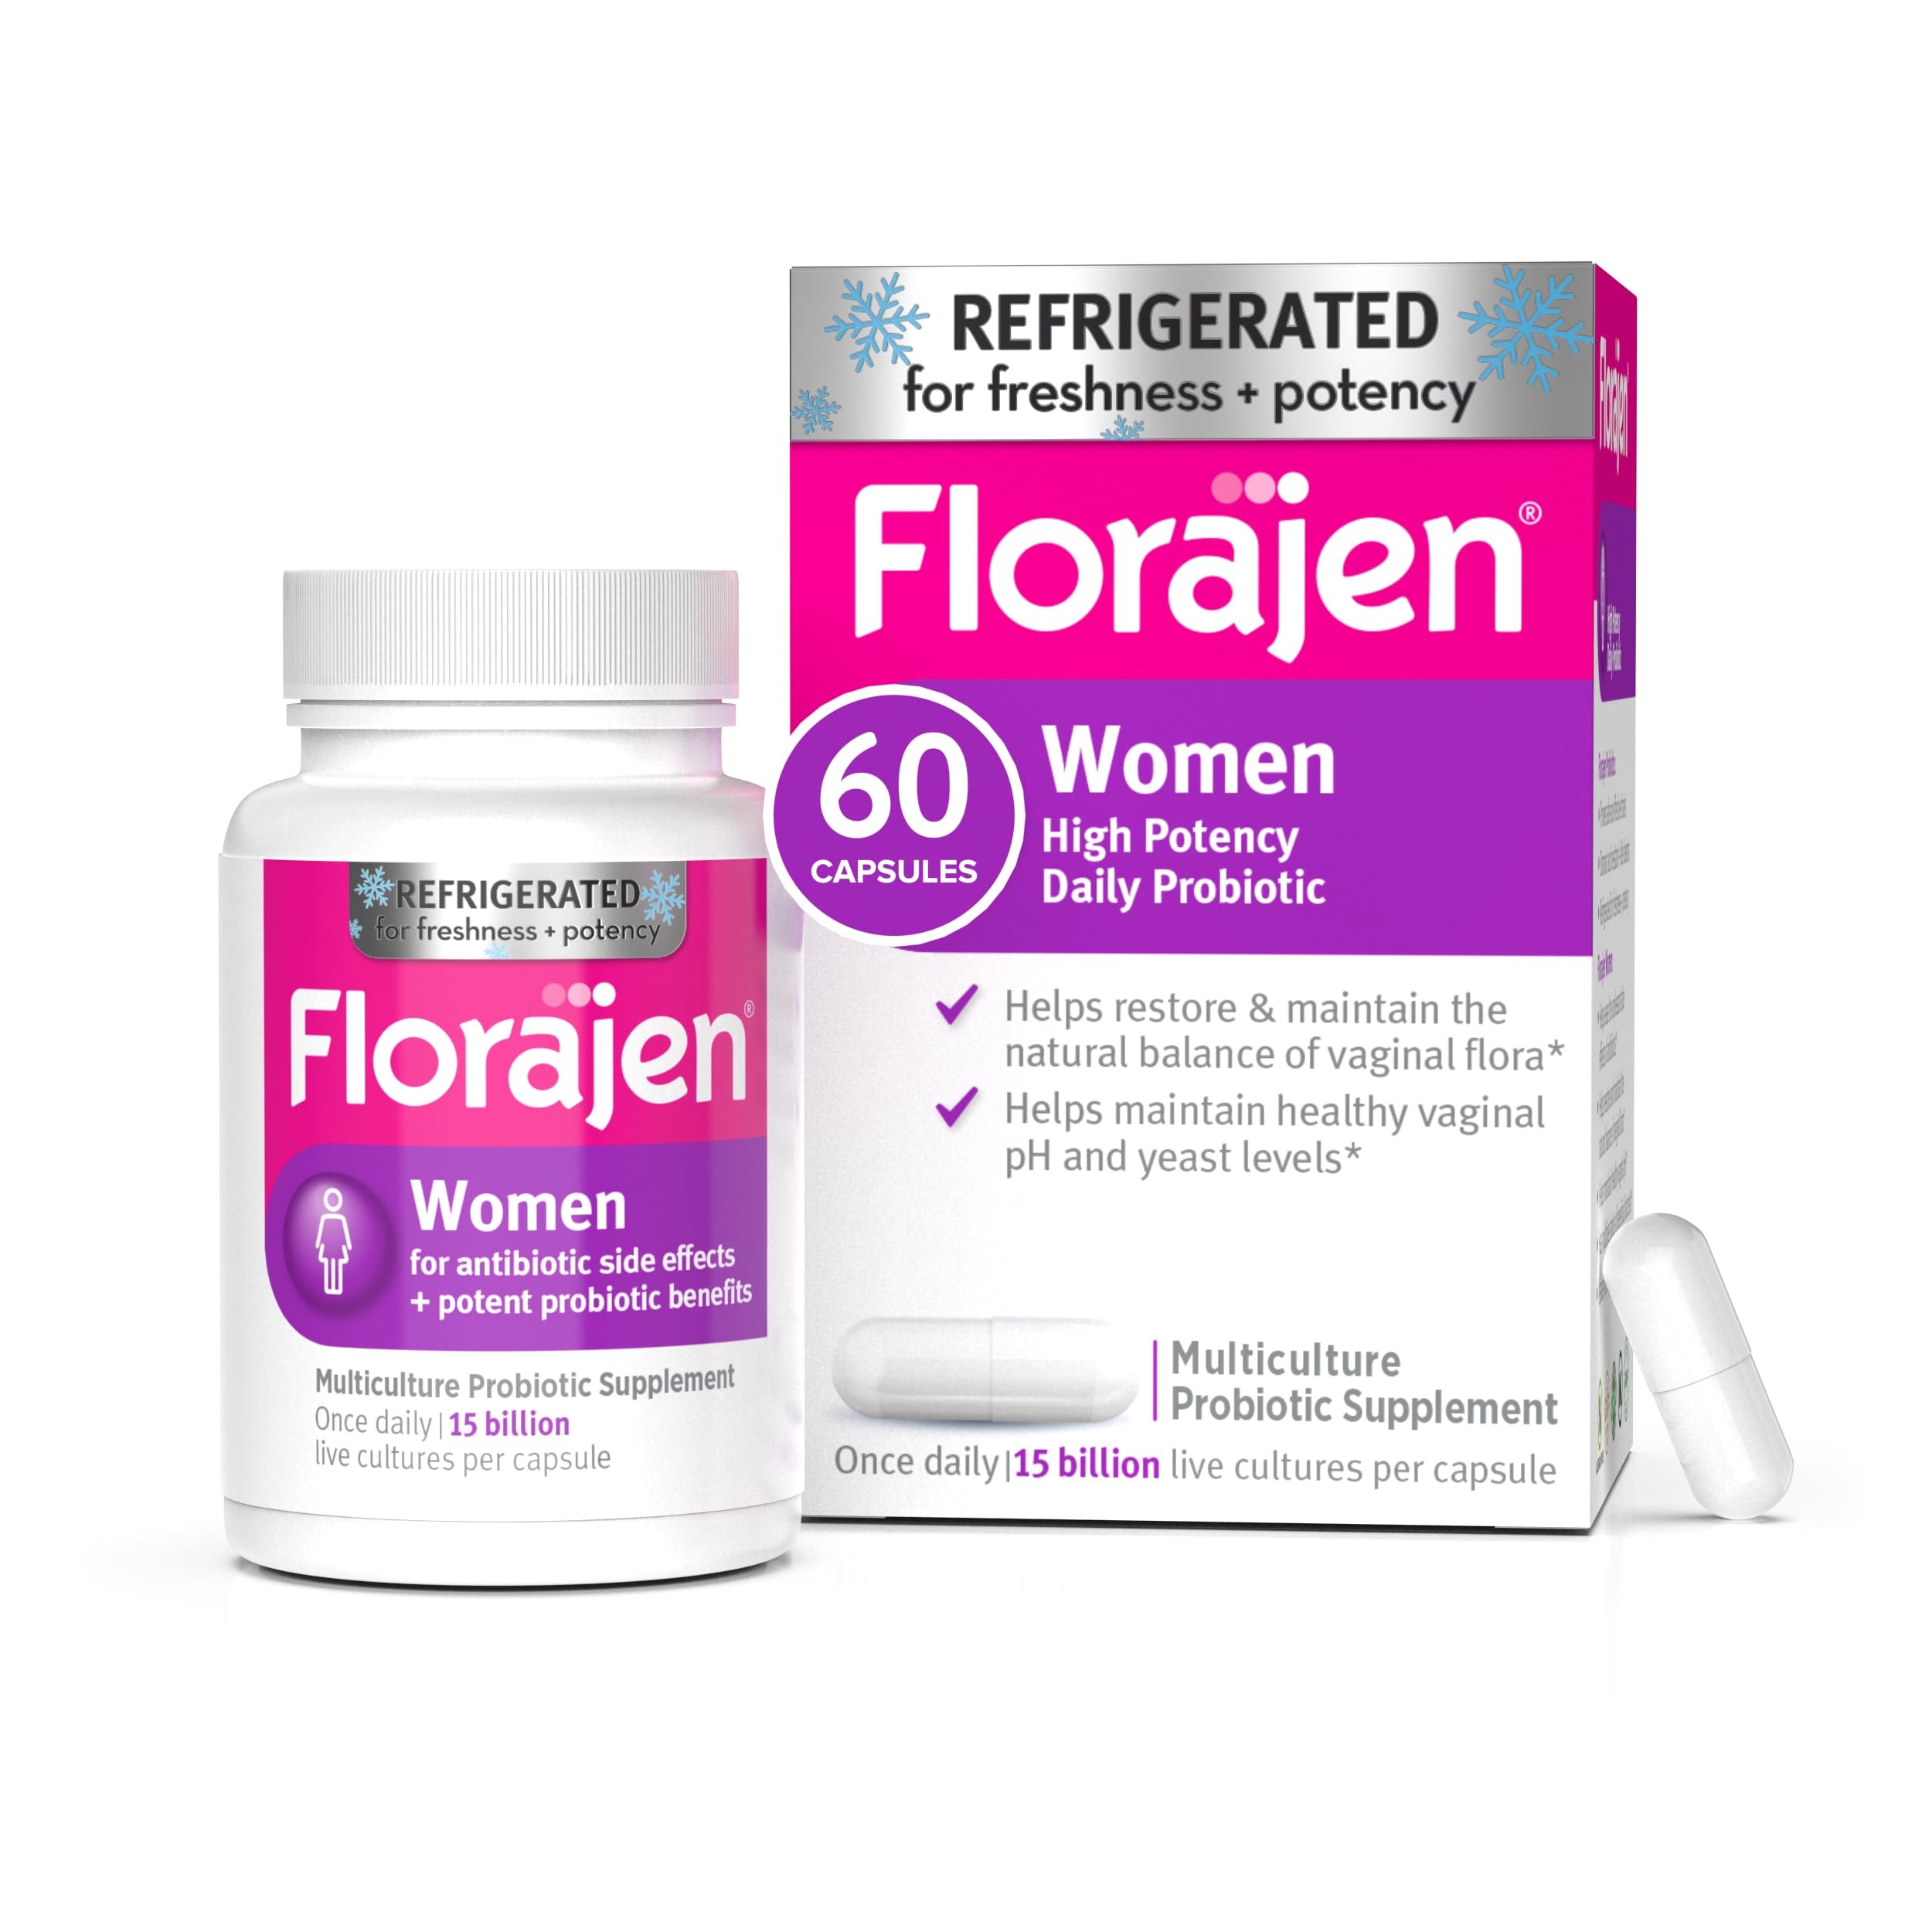
Item Name: Florajen Women's Vaginal Probiotics, Provides Gut Health & Constipation Relief For Adults And Bloating Relief For Women, 60 Capsules (2 Packs of 30) (Refrigerated)
Value: 60.0
Unit: Count

Price: 16.98